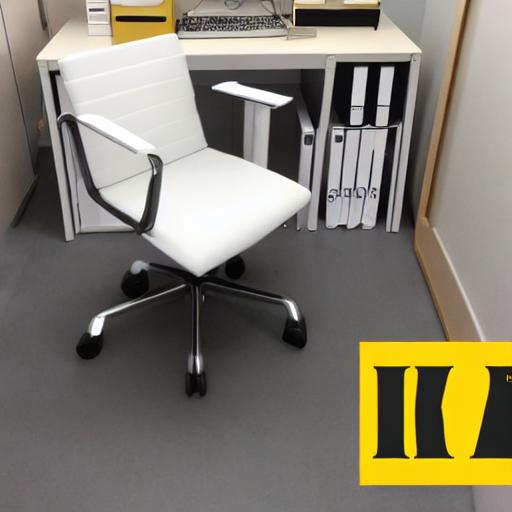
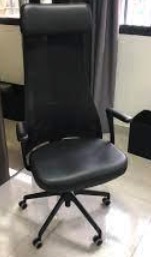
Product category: items_chair
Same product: no